Chester-le-Street

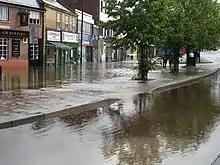
Flooding on Front Street in 2007

The town has a mild climate and gets well below average rainfall relative to the UK. It does though experience occasional floods. To the east of the town lies the Riverside cricket ground and Riverside Park. They were built on the flood plains of the River Wear, and are often flooded when the river bursts its banks. The town centre is subject to occasional flash flooding, usually after very heavy rain over the town and surrounding areas, if the rain falls too quickly for it to be drained away by Cong Burn. The flooding occurs at the bottom of Front Street where the Cong Burn passes under the street, after it was enclosed in concrete in 1932.